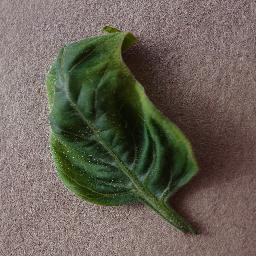
Label: Tomato___Tomato_Yellow_Leaf_Curl_Virus